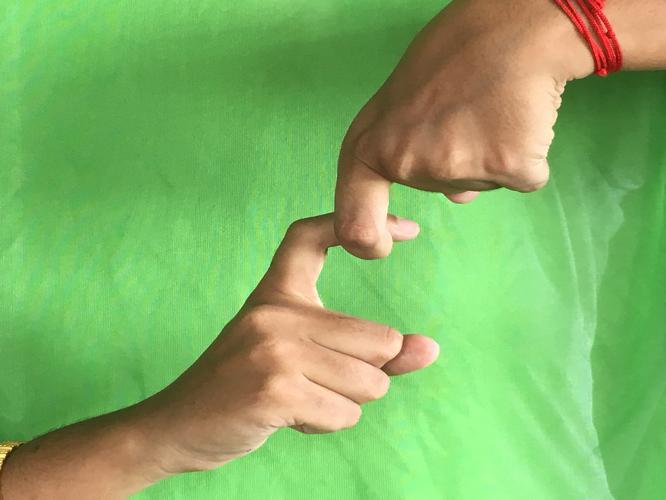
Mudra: Pasha
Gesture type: double_hand